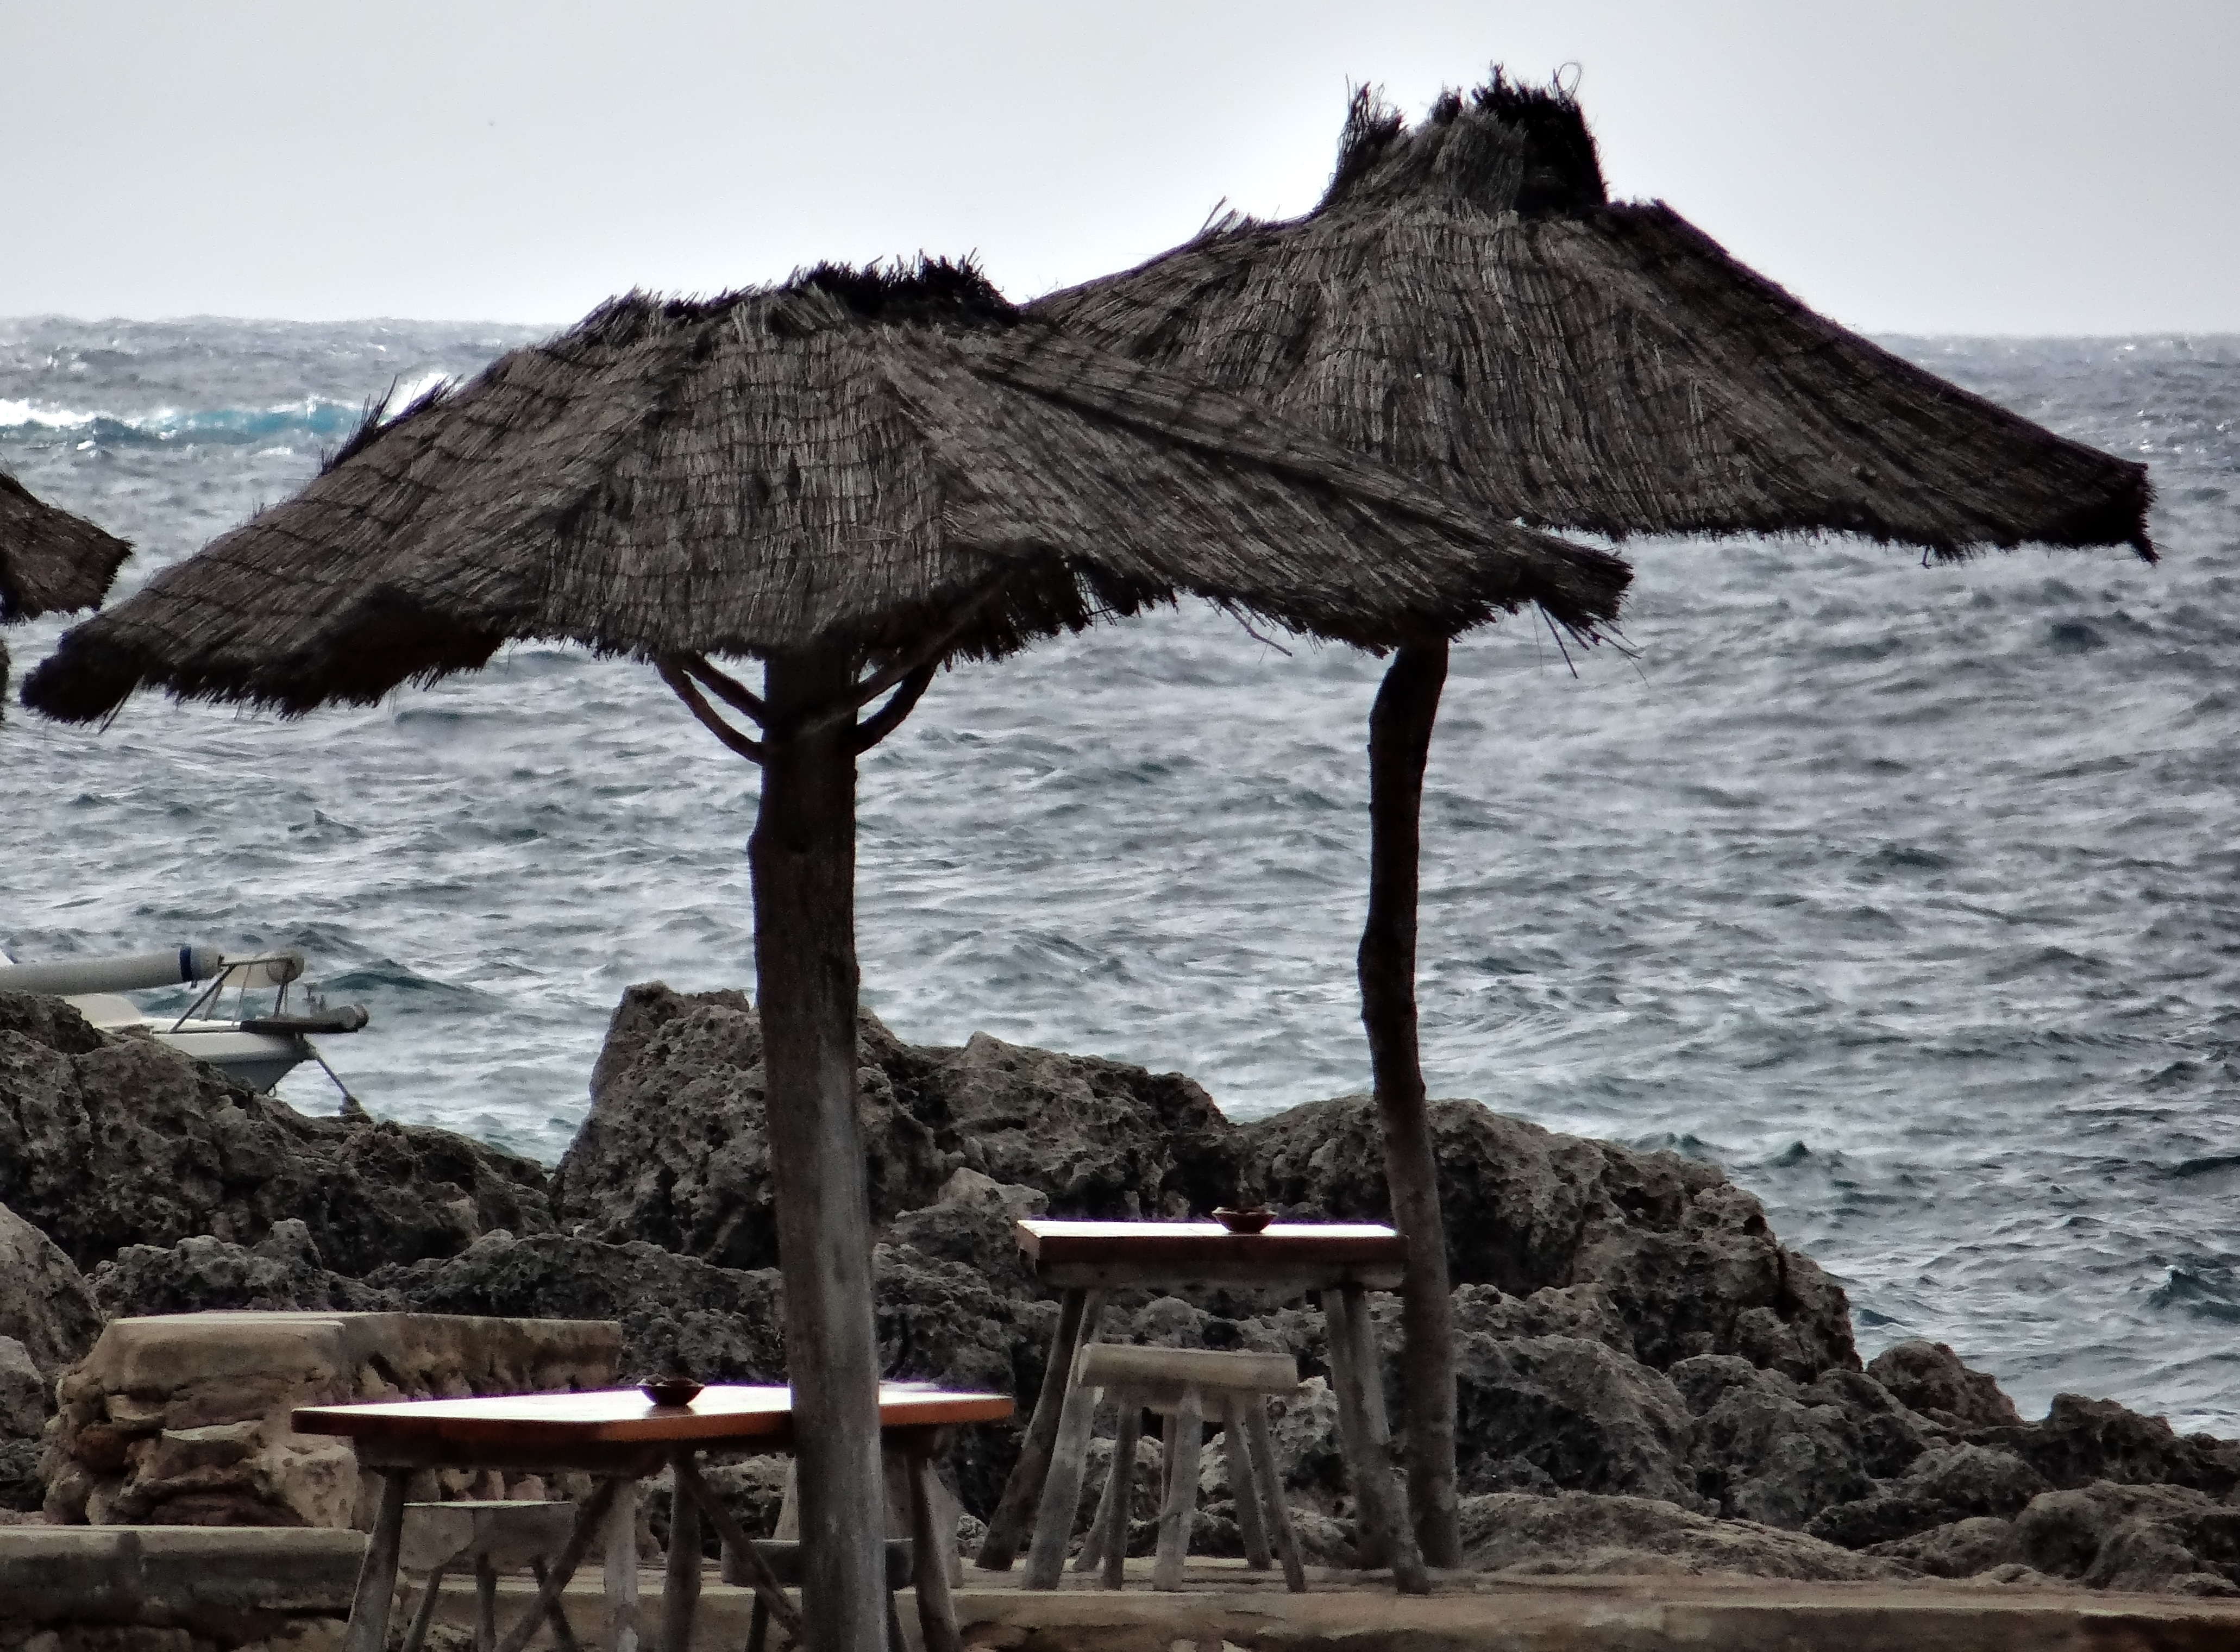
beach, sea, coast, nature, rock, ocean, wilderness, wood, shore, bar, mediterranean, rest, terrain, geology, booked, recovery, balearic islands, menorca, binibeca